William Harding (antiquary)

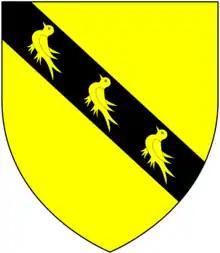
Arms of Harding: "Or, on a bend sable three martlets of the field"

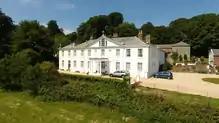
Upcott House in the parish of Pilton, Devon, residence of William Harding from 1866. Built mid-18th c. (rainwater head dated "1752") by Thomas Harding (1708-1772), grandfather of William Harding, remodelled mid-19th c.

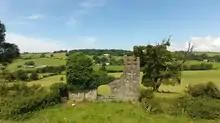
Sham Castle Folly built on his Upcott estate by William Harding, looking north with Upcott House in higher distance

Lieutenant-Colonel William Harding (16 August 1792 – 13 January 1886) of Upcott in the parish of Pilton in Devon, was a British antiquary, geologist and army officer. He was a Fellow of the Geological Society and after his retirement from the Army was an active member of the Exeter Diocesan Architectural and Archaeological Society. He is known for his "History of Tiverton" (2 volumes) published in 1845 and 1847.